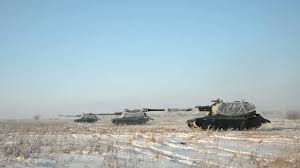
Label: Self Propelled Artillery